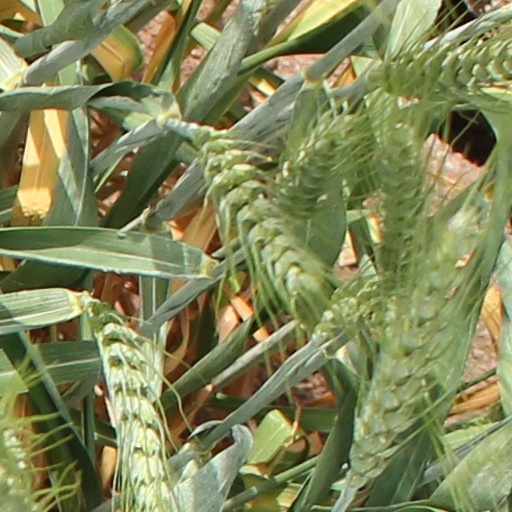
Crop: wheat